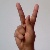
The image shows a hand gesture representing the letter 'K' in Indian Sign Language.